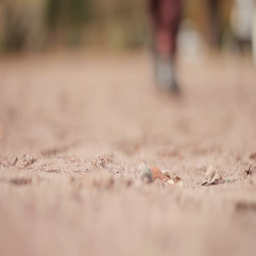
legs of the man , who walking and stopping on the sand in black shoes